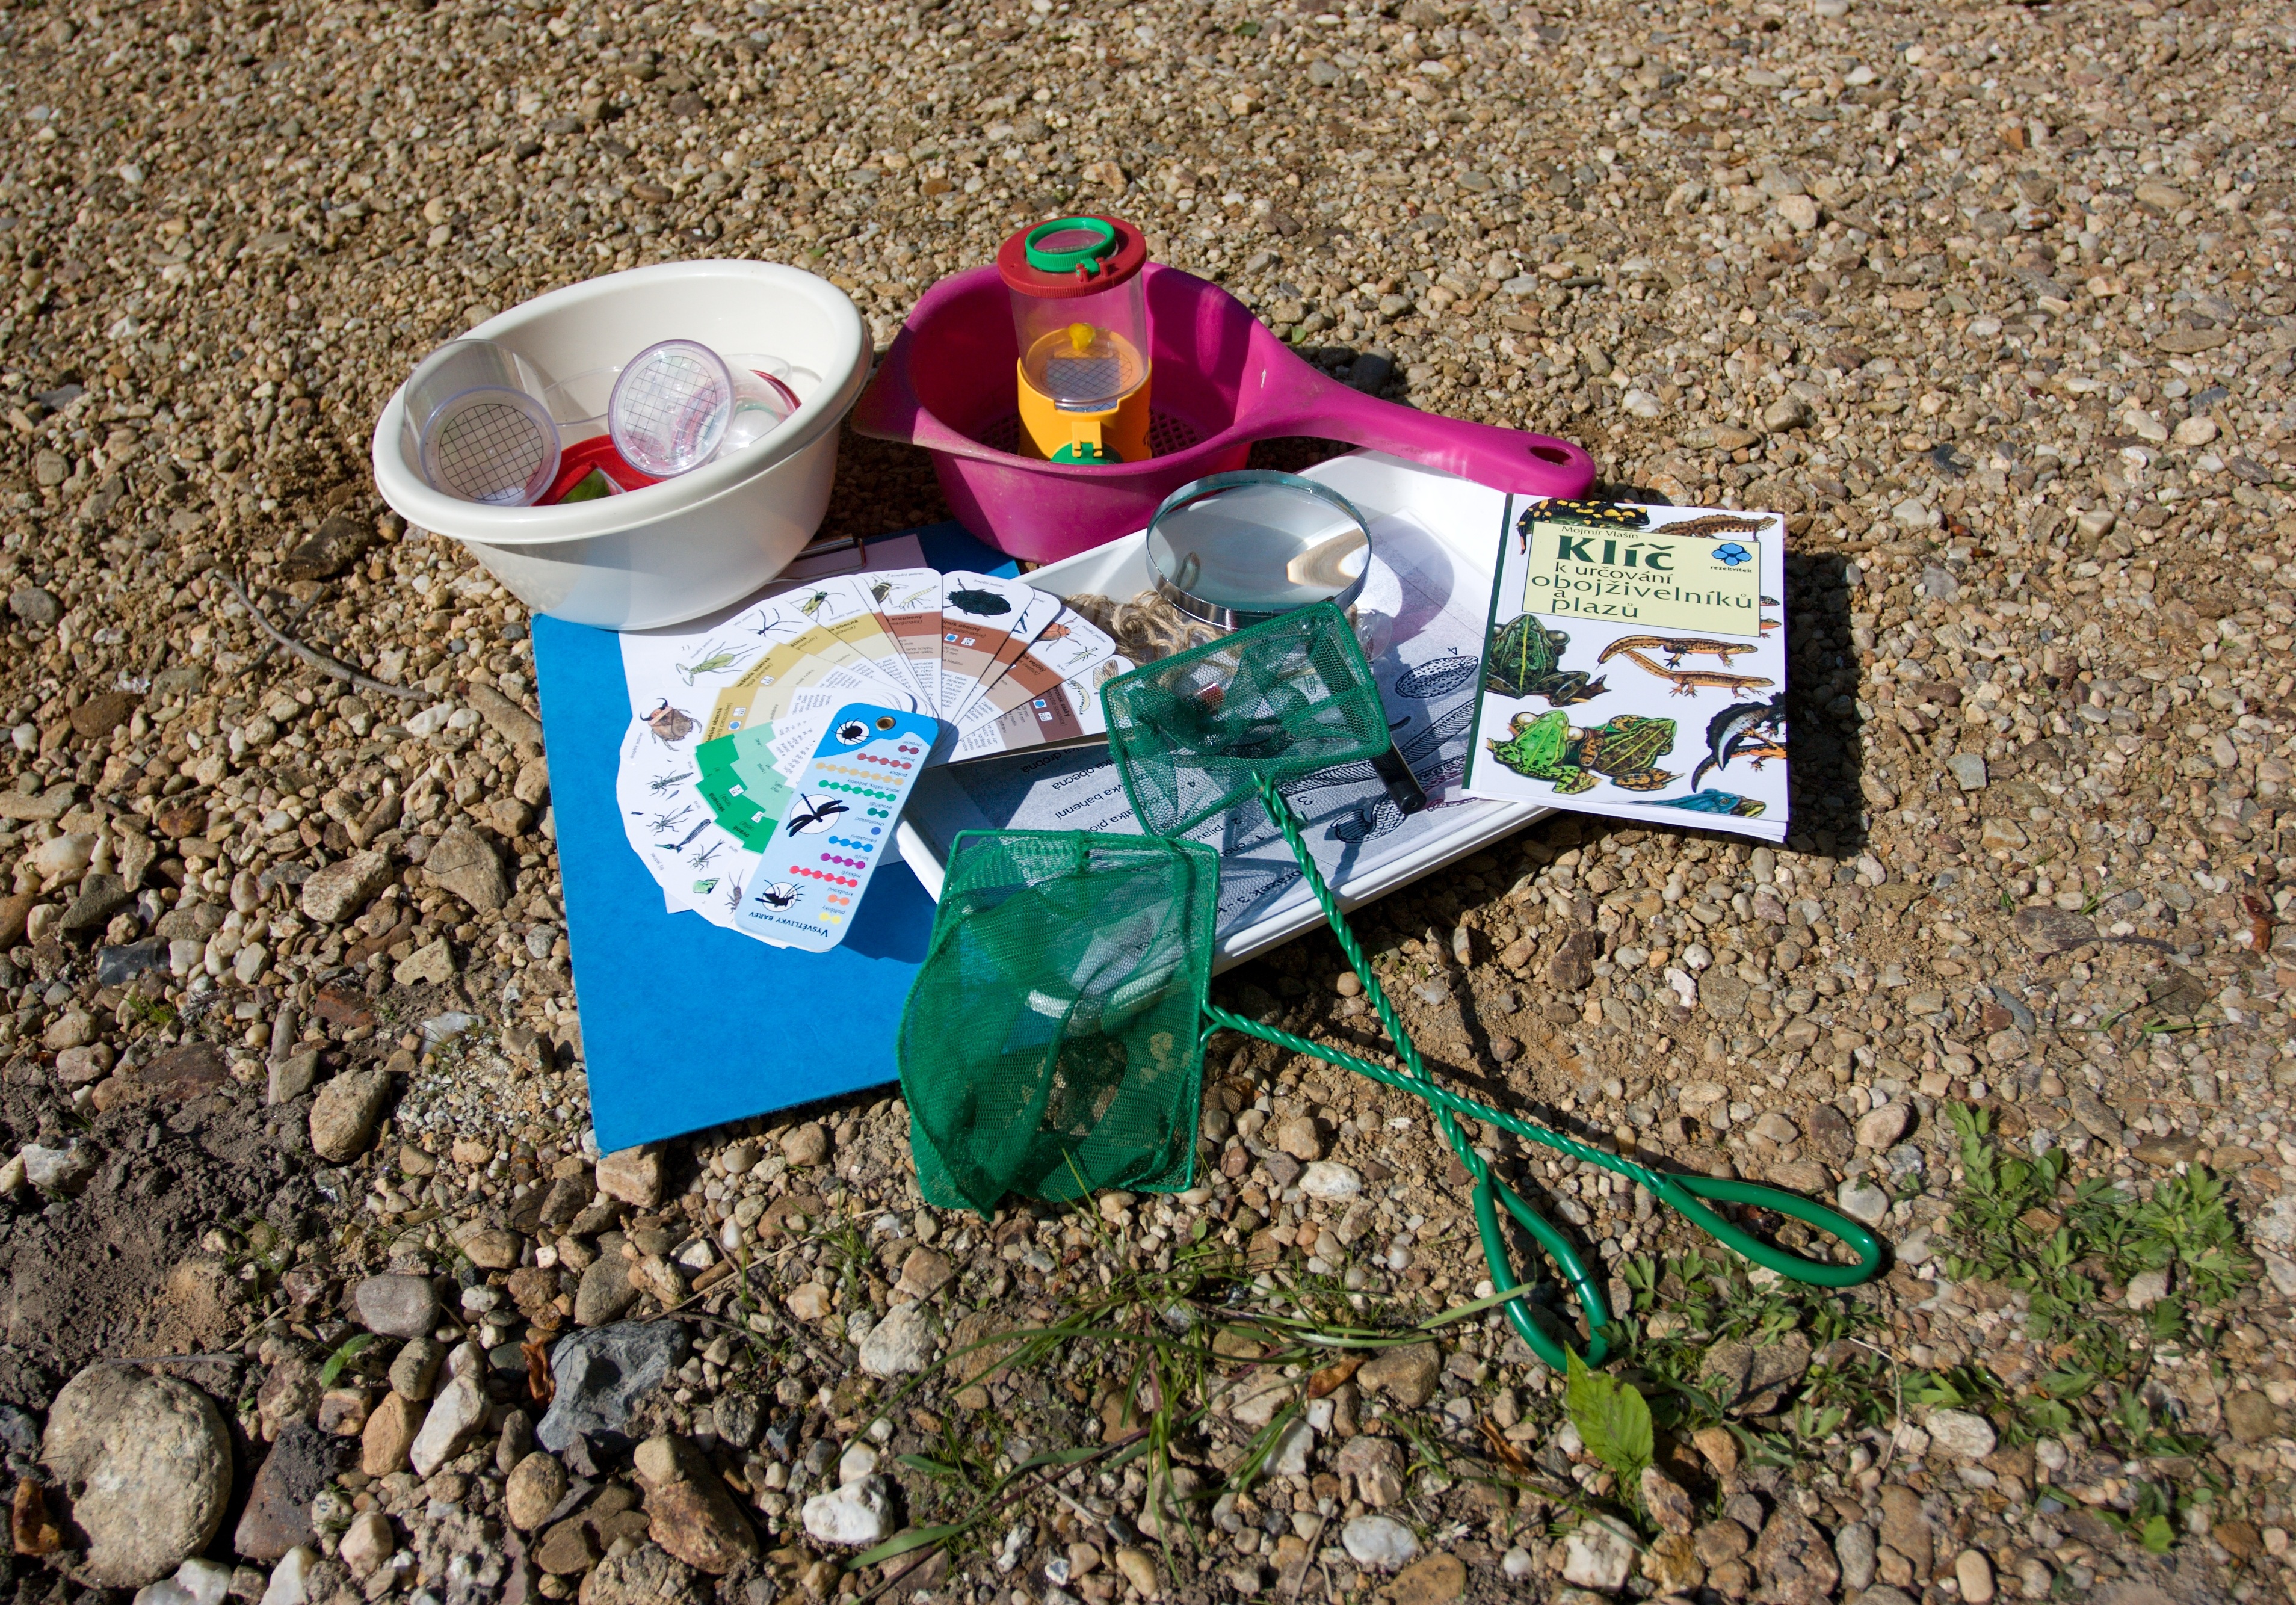
water, research, litter, waste, wetland